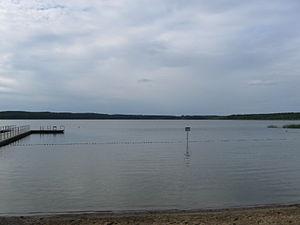
Le Großer Wariner See est un lac de la ville de Warin dans l'arrondissement du Mecklembourg-du-Nord-Ouest dans le Mecklembourg-Poméranie-Occidentale en Allemagne.